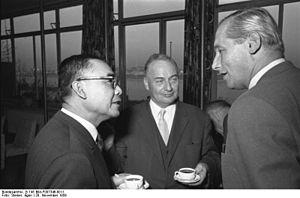
Werner Schwarz, né le 21 janvier 1900 à Hambourg et décédé le 2 septembre 1982 à Bad Oldesloe, était un homme politique allemand membre de l'Union chrétienne-démocrate d'Allemagne (CDU).